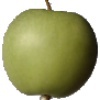
Label: apple_granny_smith